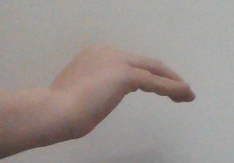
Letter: haa